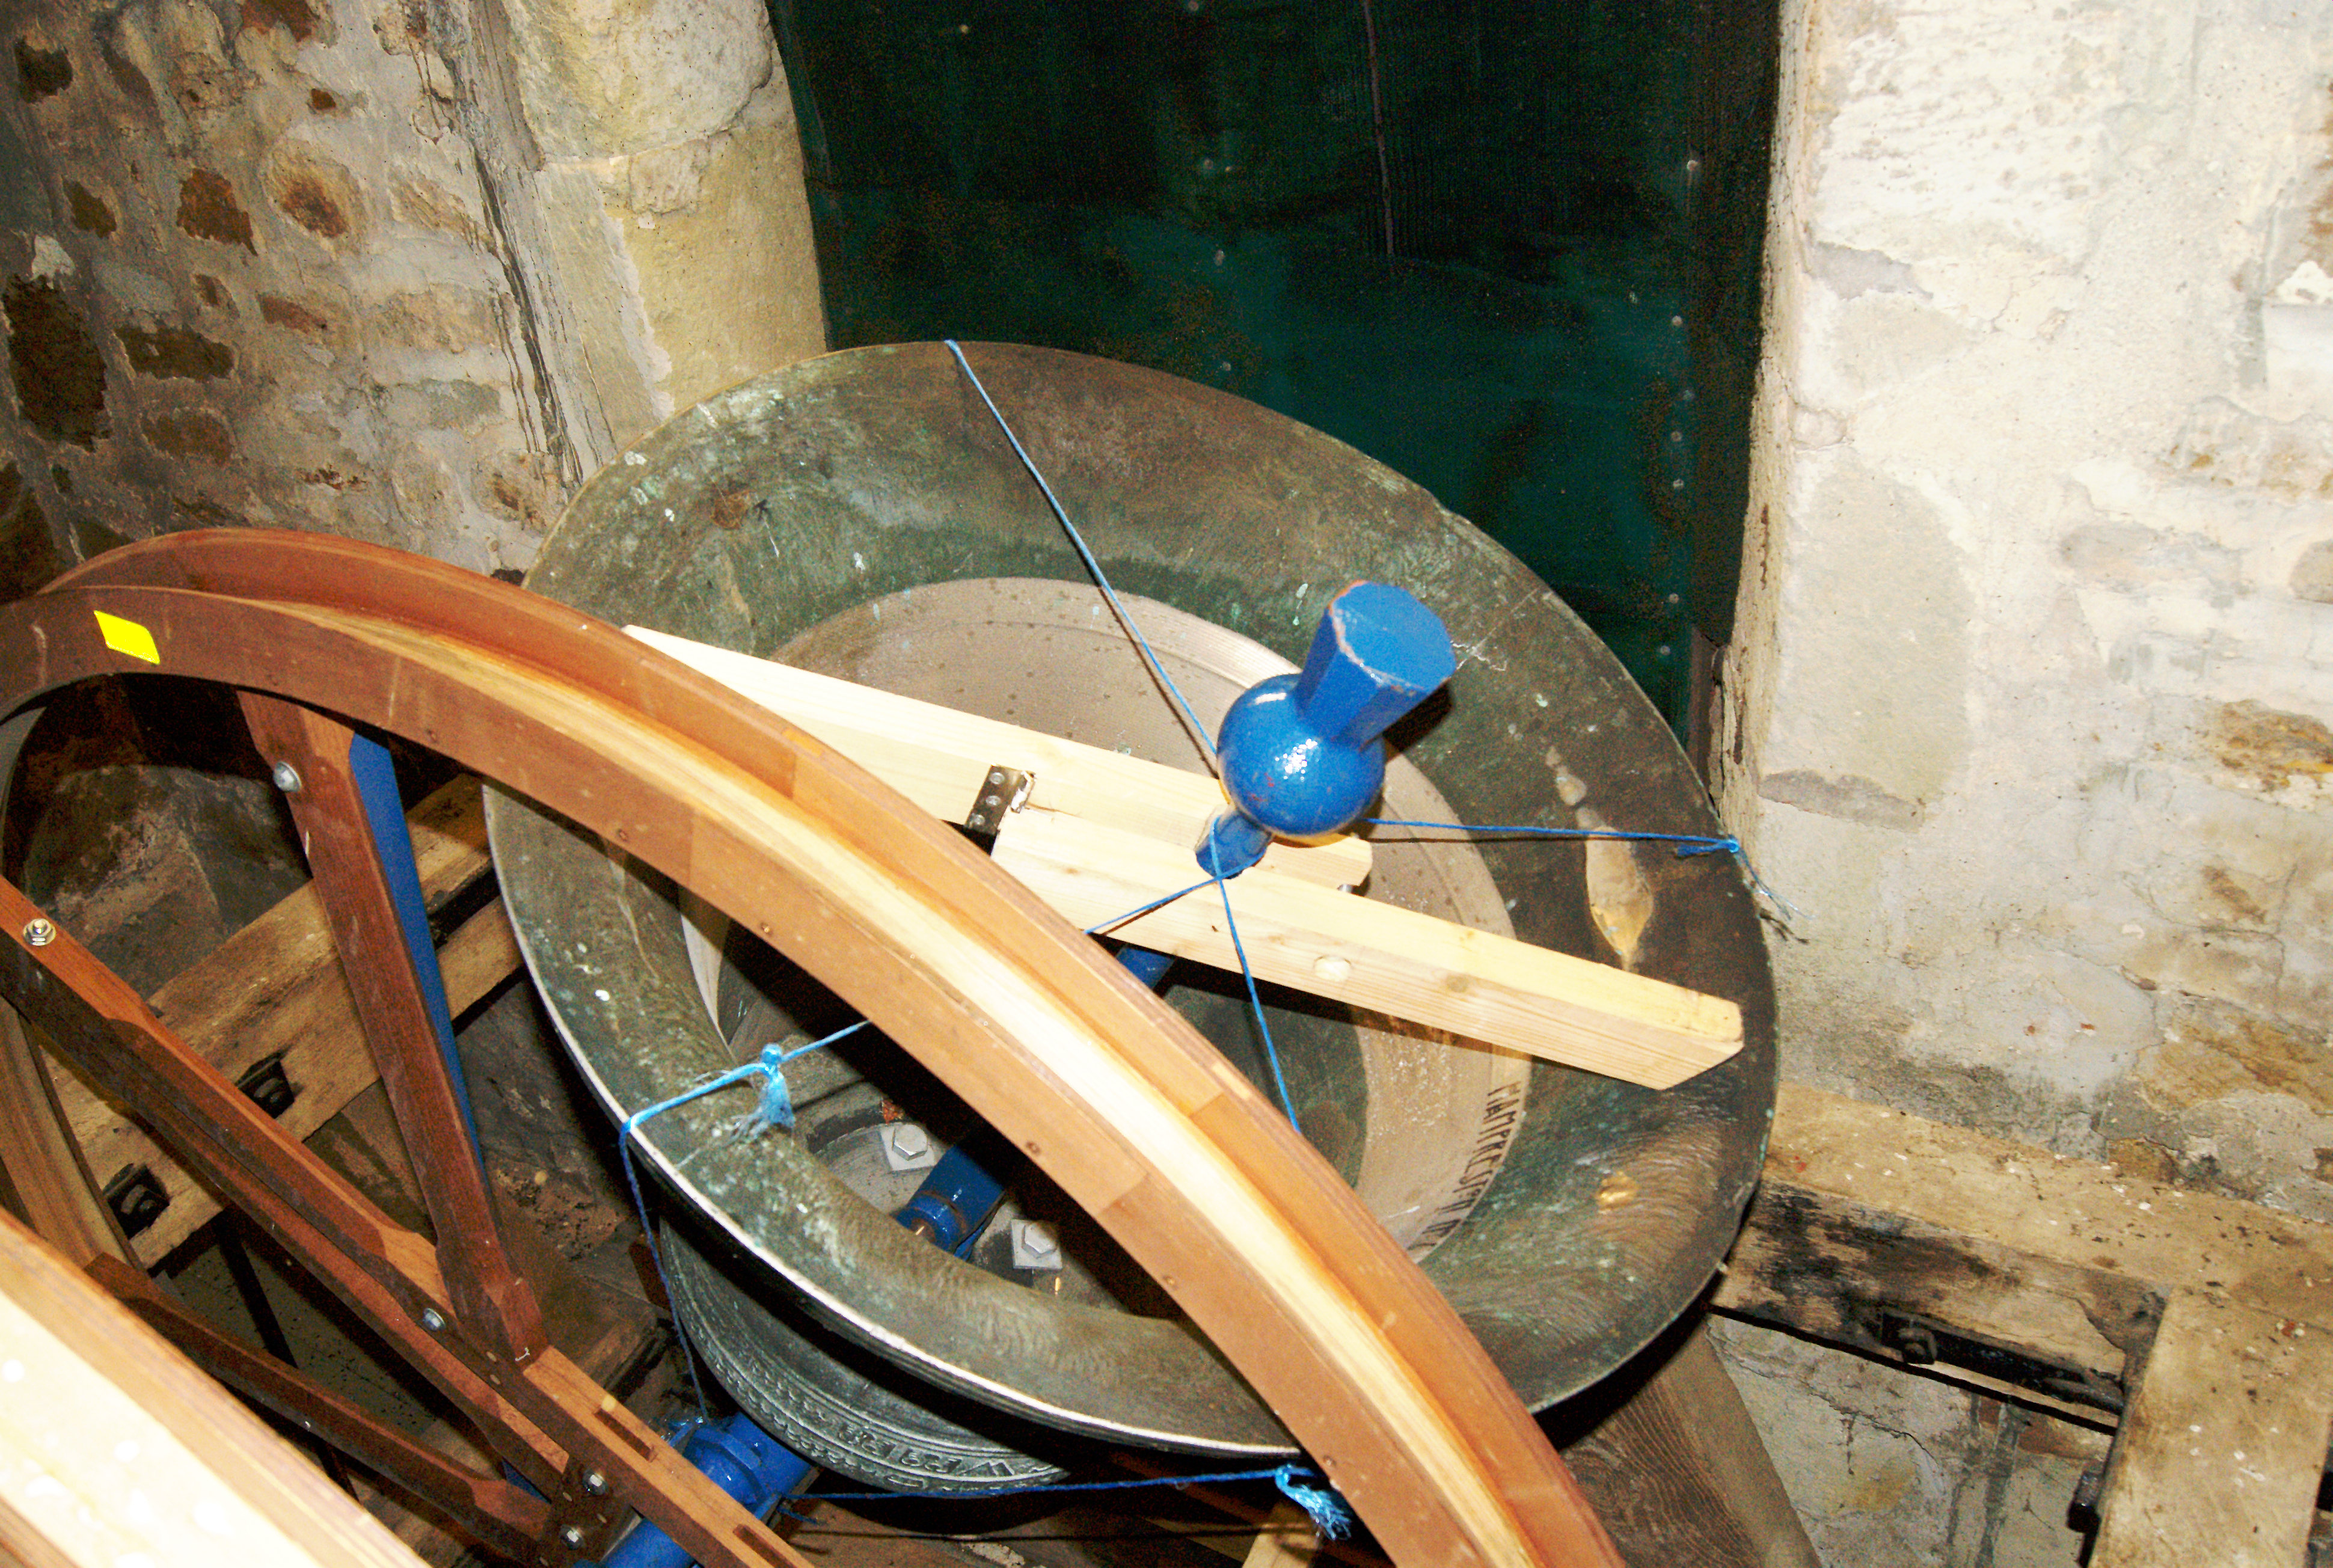
wood, wheel, window, vehicle, cool image, man made object